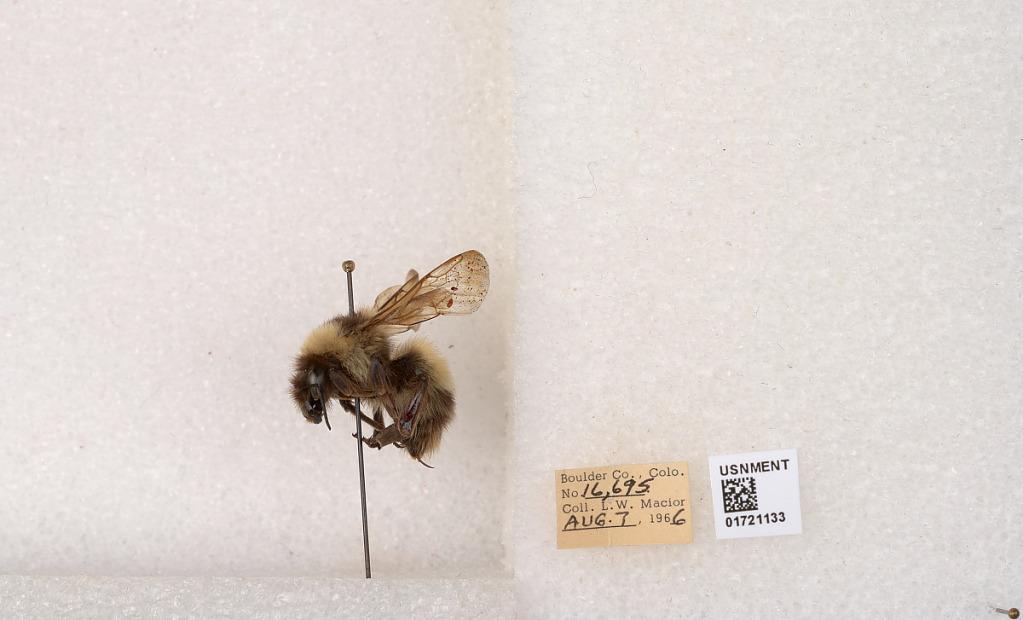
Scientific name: Bombus kirbyellus
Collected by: L. Macior
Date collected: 1966-8-7
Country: United States
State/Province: Colorado
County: Boulder
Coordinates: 40.0925, -105.358